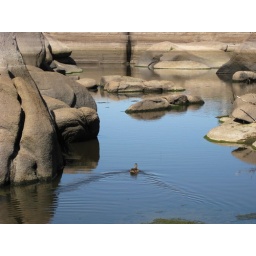
A female mallard swimming in the barker dam area.